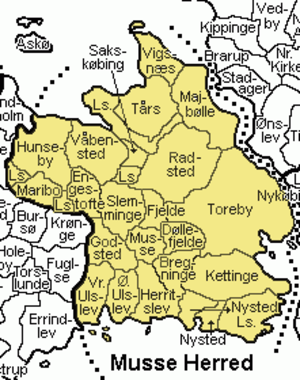
Musse Herred
Musse Herred var et herred i Maribo Amt. Herredet hørte oprindeligt under Ålholm Len, der i 1662 blev ændret til Ålholm Amt, indtil det i 1803 blev en del af Maribo Amt.